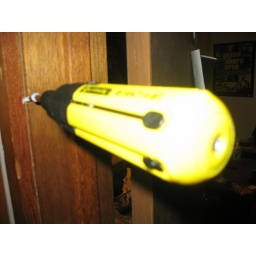
A yellow screwdriver in the wall when fixing a door frame.